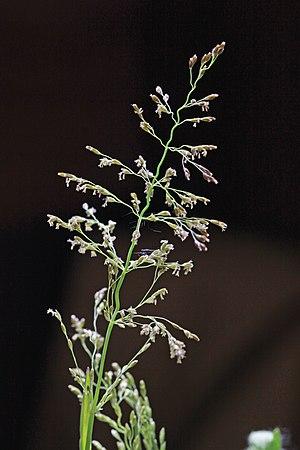
Catabrosa aquatica, de noms communs Catabrose aquatique ou Canche aquatique, est une plante vivace du genre Catabrosa et de la famille des Poaceae.